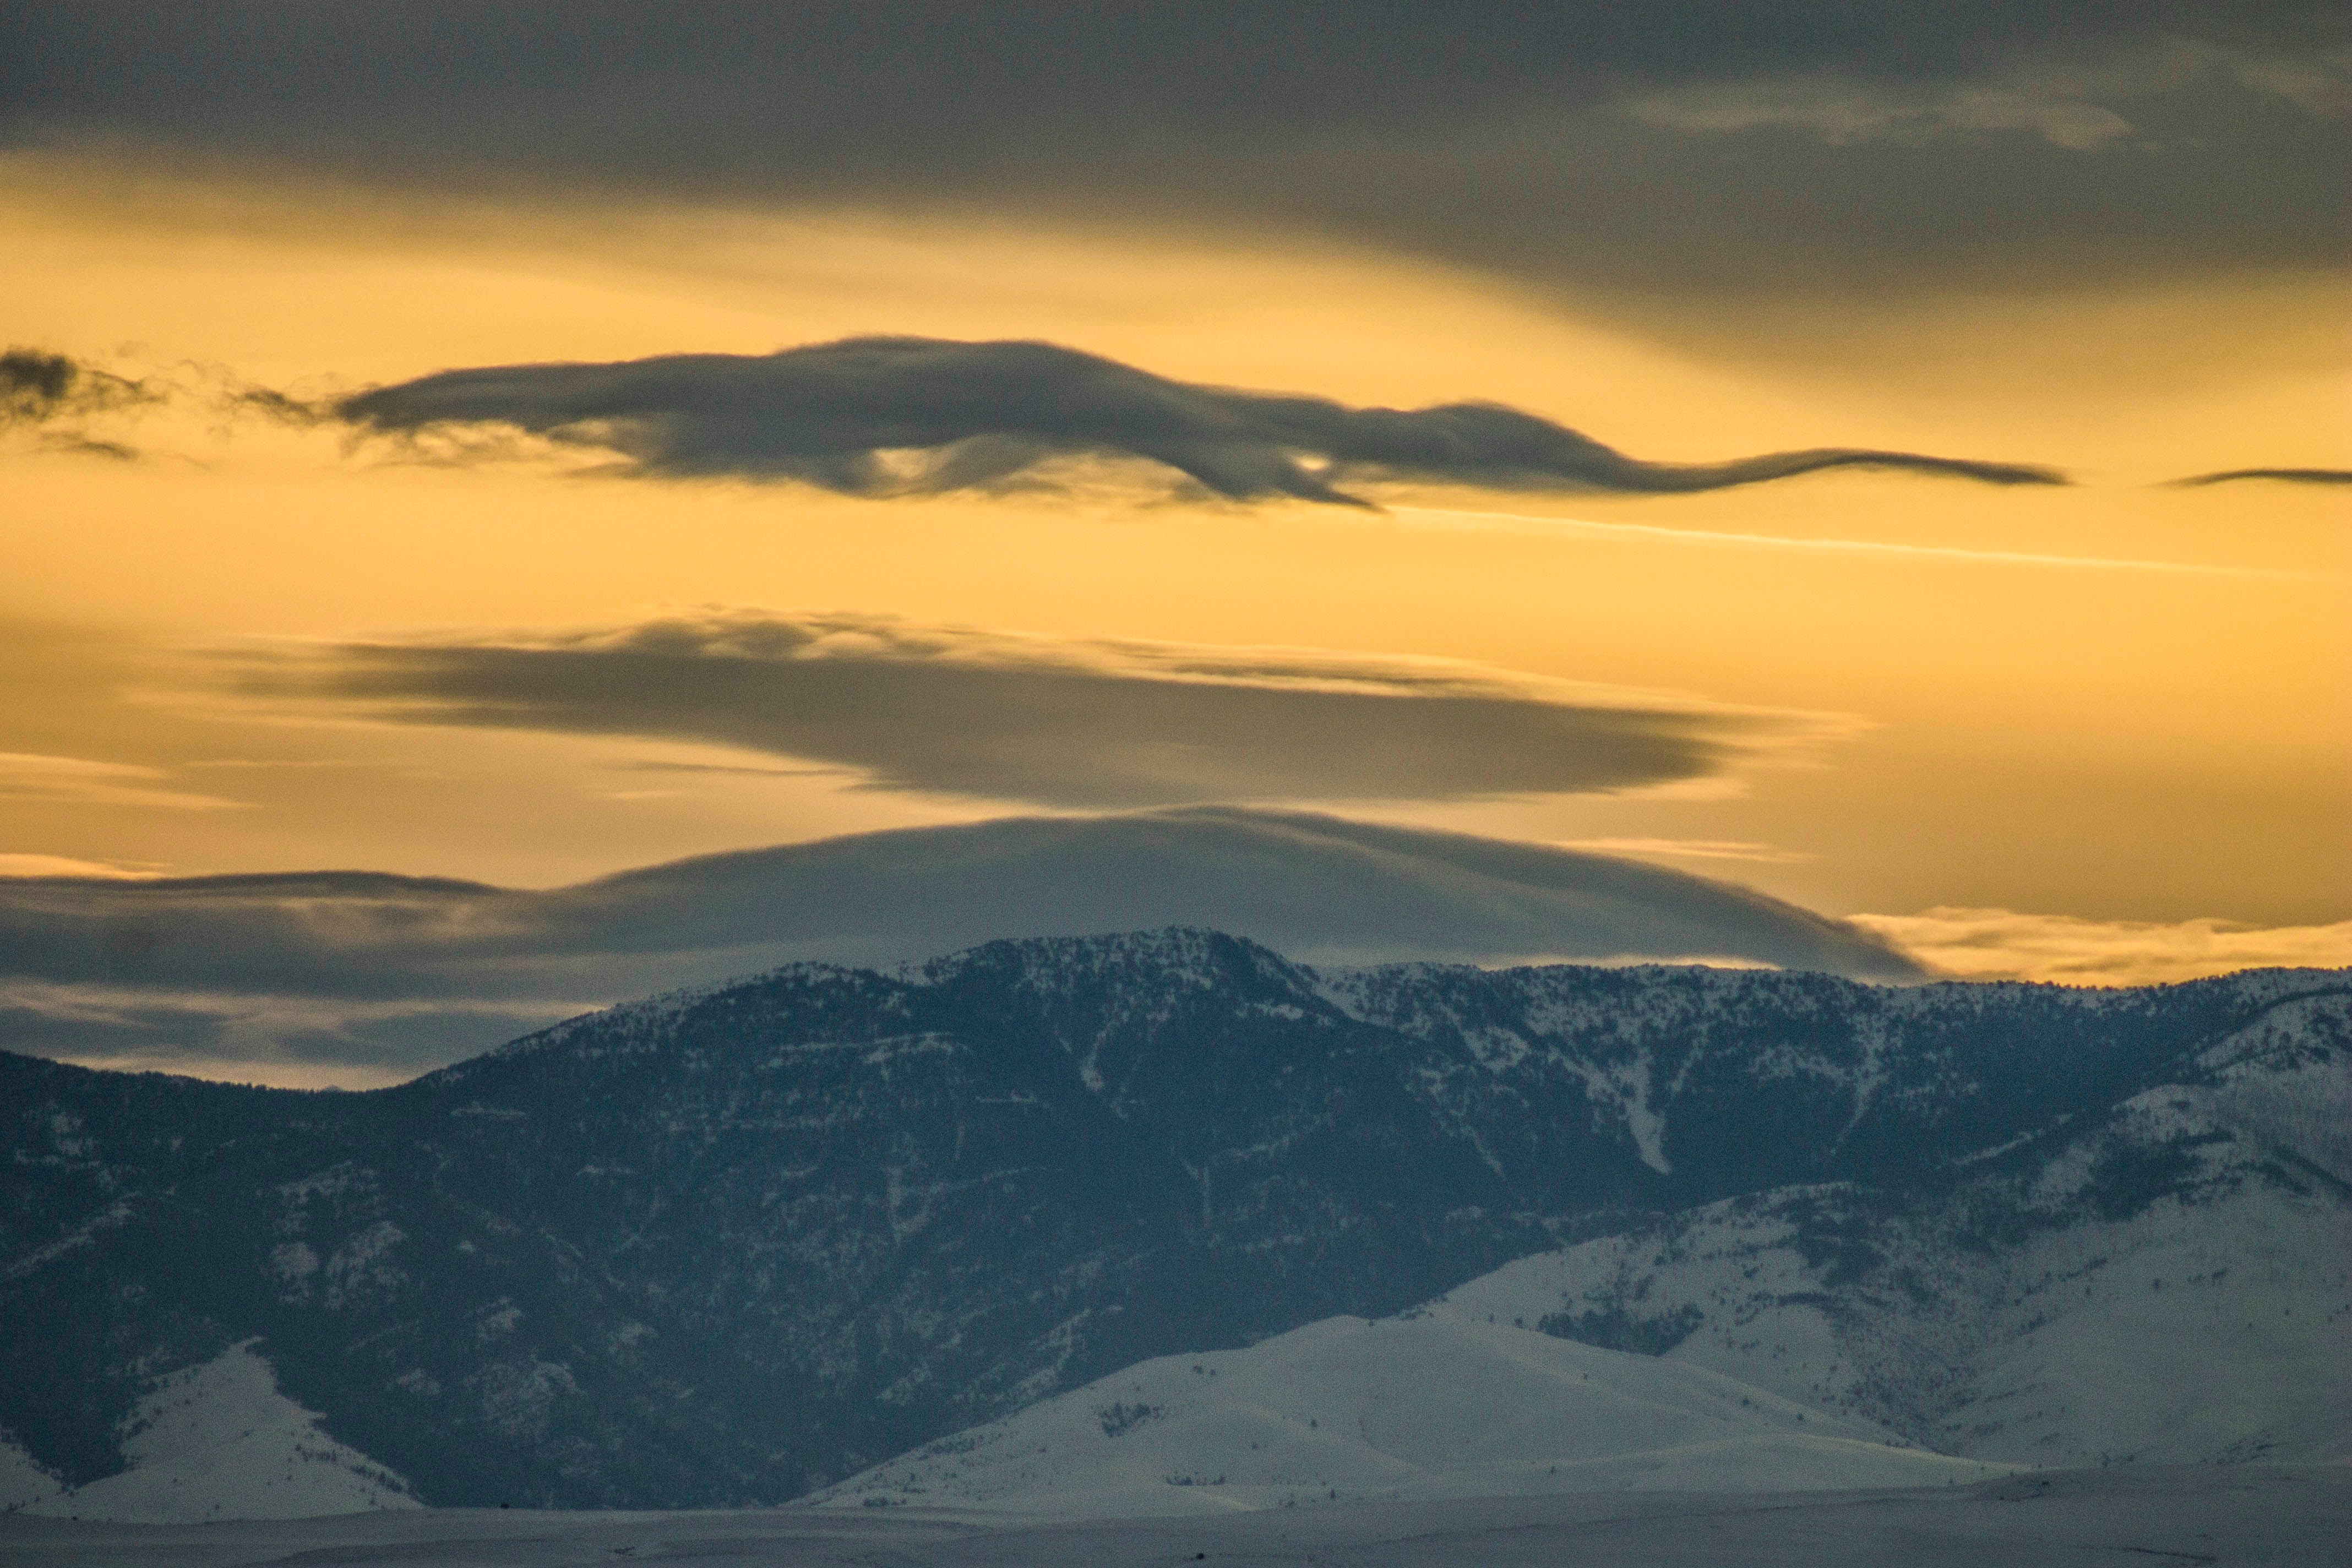
horizon, mountain, snow, cloud, sky, sun, sunrise, sunset, sunlight, morning, hill, dawn, atmosphere, mountain range, dusk, evening, weather, loch, afterglow, landform, atmospheric phenomenon, mountainous landforms